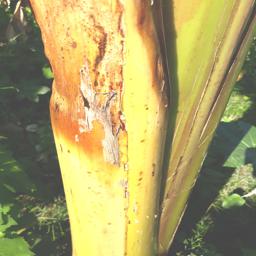
Label: PSEUDOSTEM WEEVIL